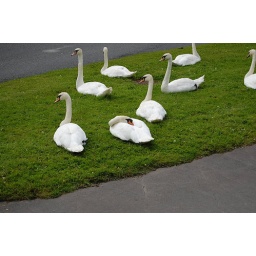
sleeping soundly by the road